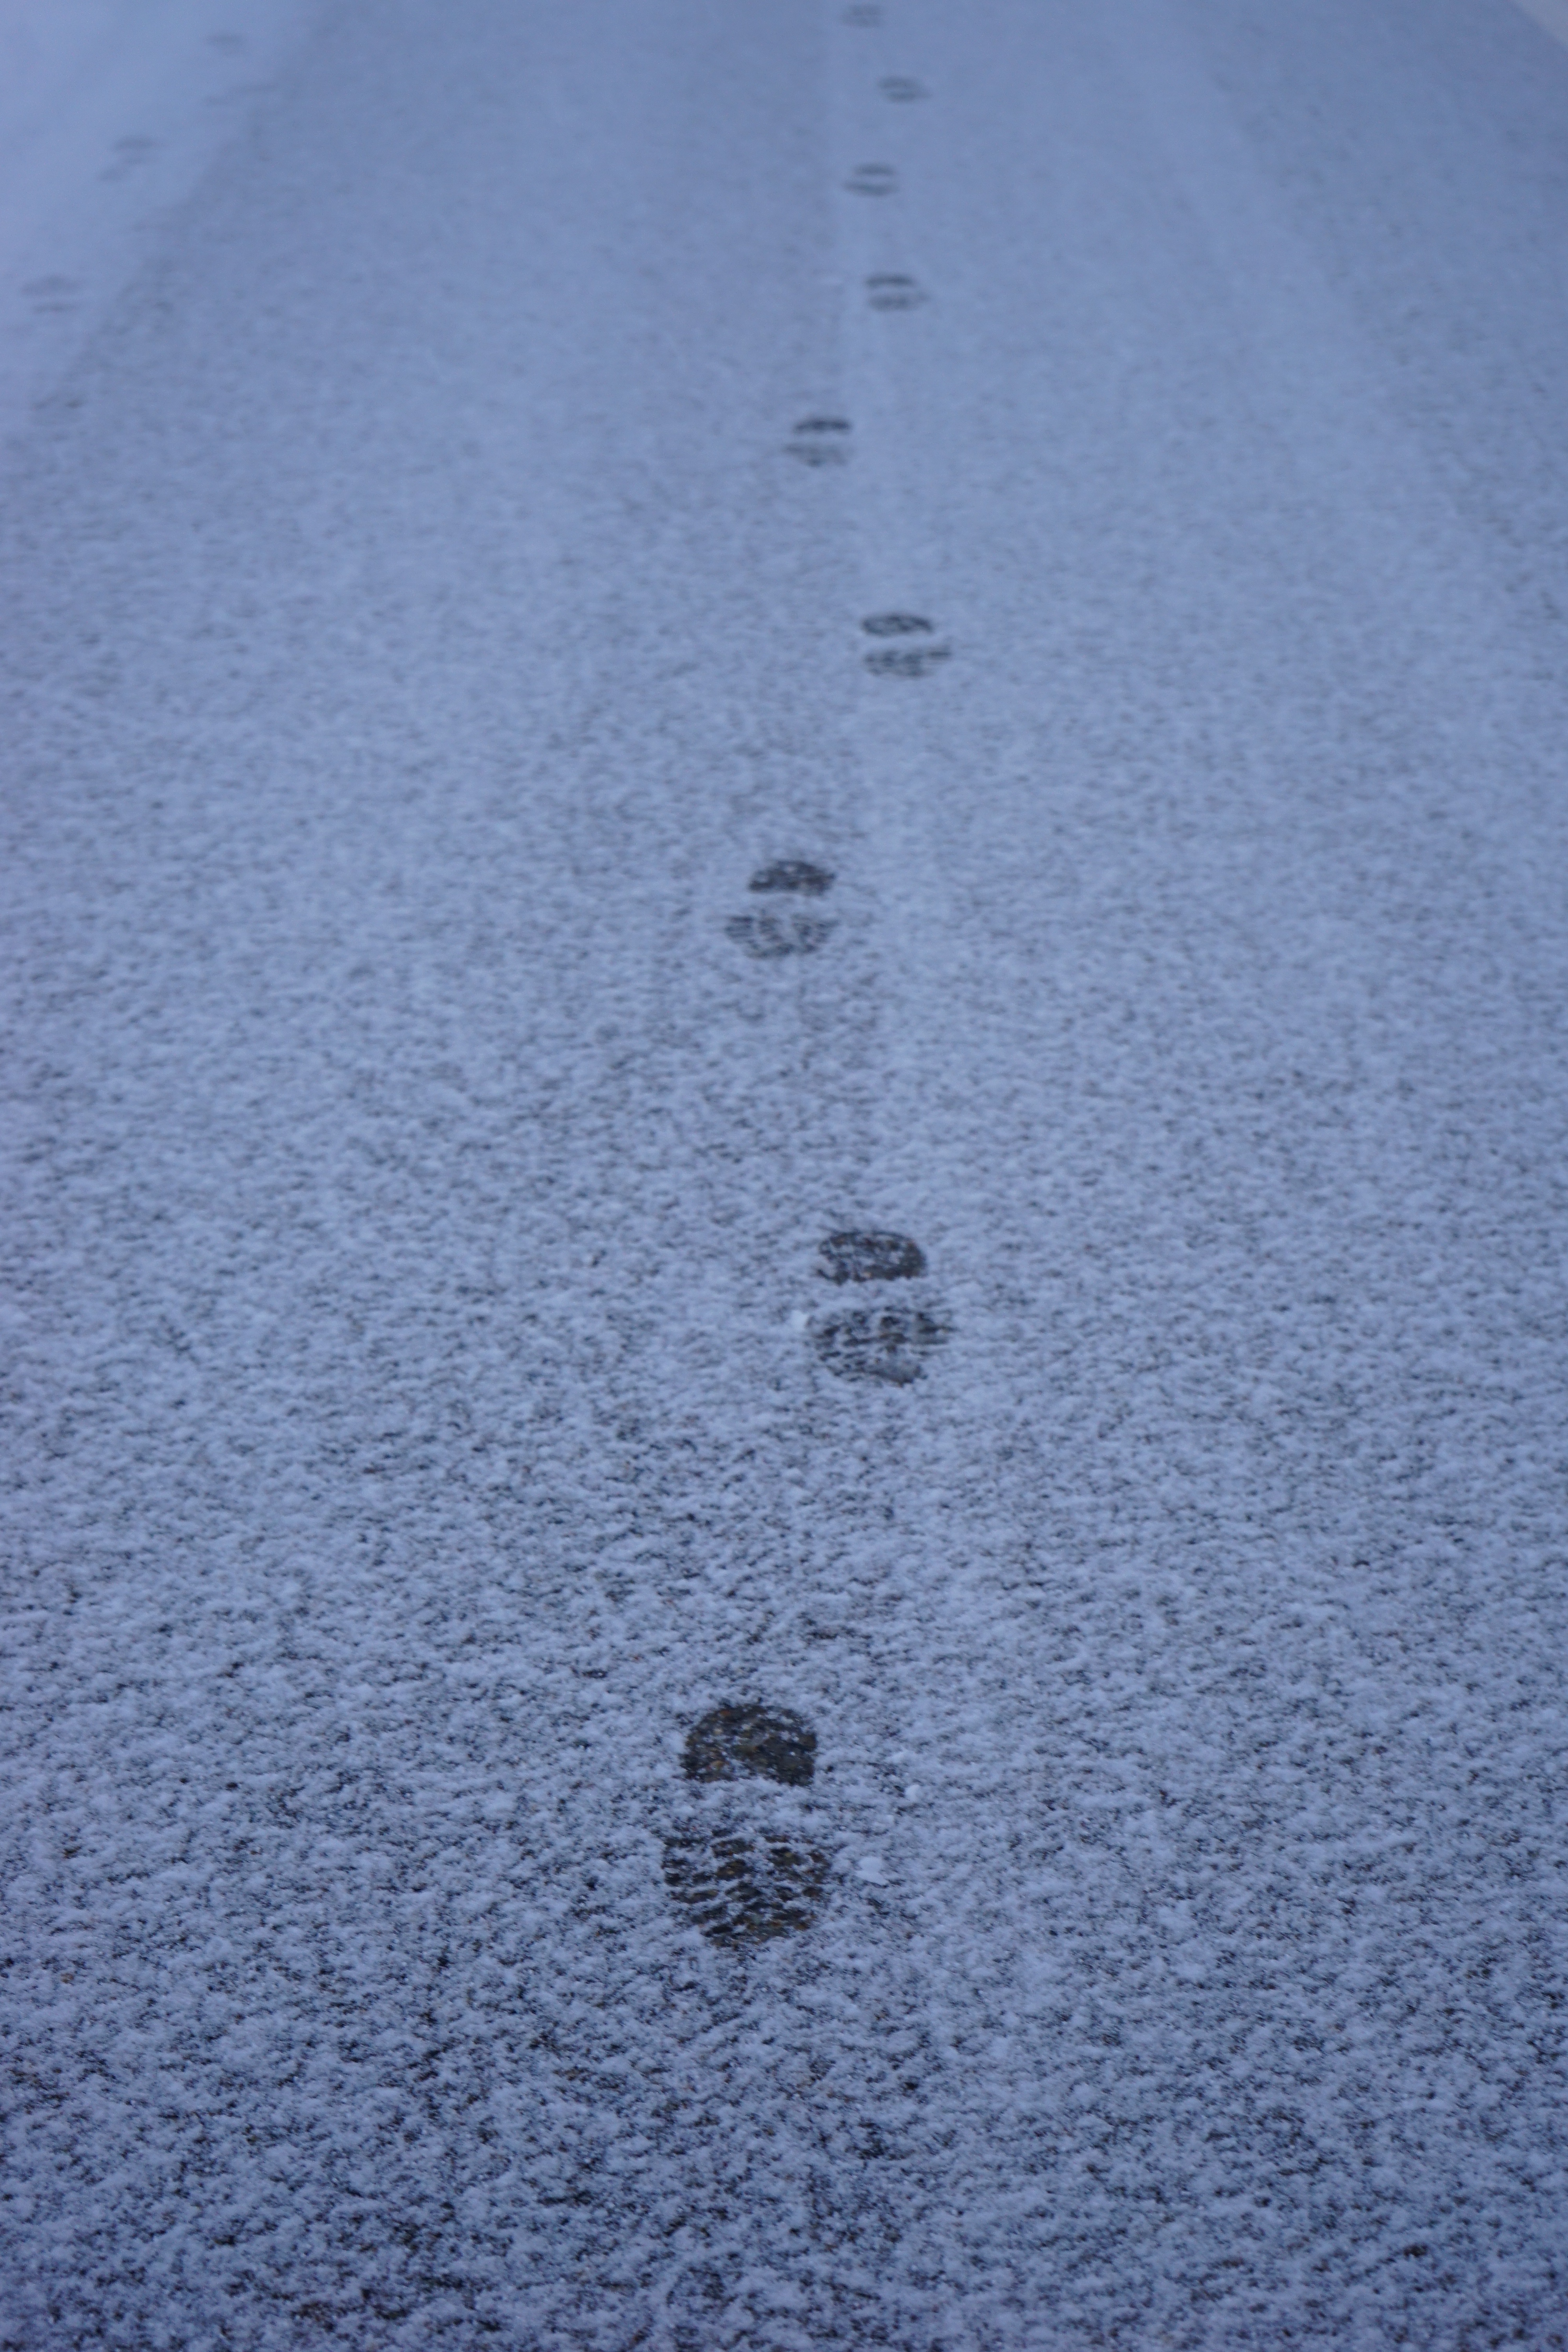
sea, water, snow, winter, road, footprint, frost, alone, asphalt, ice, reflection, weather, lonely, footprints, away, leave, traces, freezing, nobody, central reservation, reprint, road surface, road post, entlange the way